Gardenia (film)

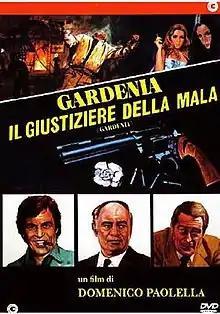

Gardenia is a 1979 Italian "poliziottesco" film directed by Domenico Paolella. It represents the first leading role for the singer-songwriter Franco Califano.